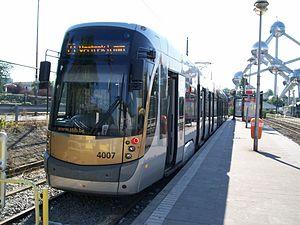
T 4000 de la ligne 23 en station origine de Heysel et en direction de Vanderkindere
La ligne 23 du tram de Bruxelles est une ligne de tramway créée le 2 janvier 1923 qui reliait avant le 14 mars 2011, Vanderkindere à Uccle au plateau du Heysel via Montgomery en empruntant l’axe de grande ceinture, avec un passage souterrain entre Pétillon et Meiser.